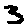
Label: 3